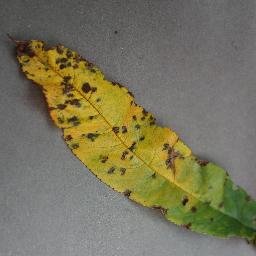
Label: Peach___Bacterial_spot